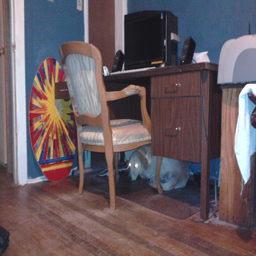
A wooden desk sitting next to a colorful painting.
A dog is under a brown computer desk.
a dog hiding under the wooden desk and chair
A corner of a room with a desk in it.
A chair and a desk in a room